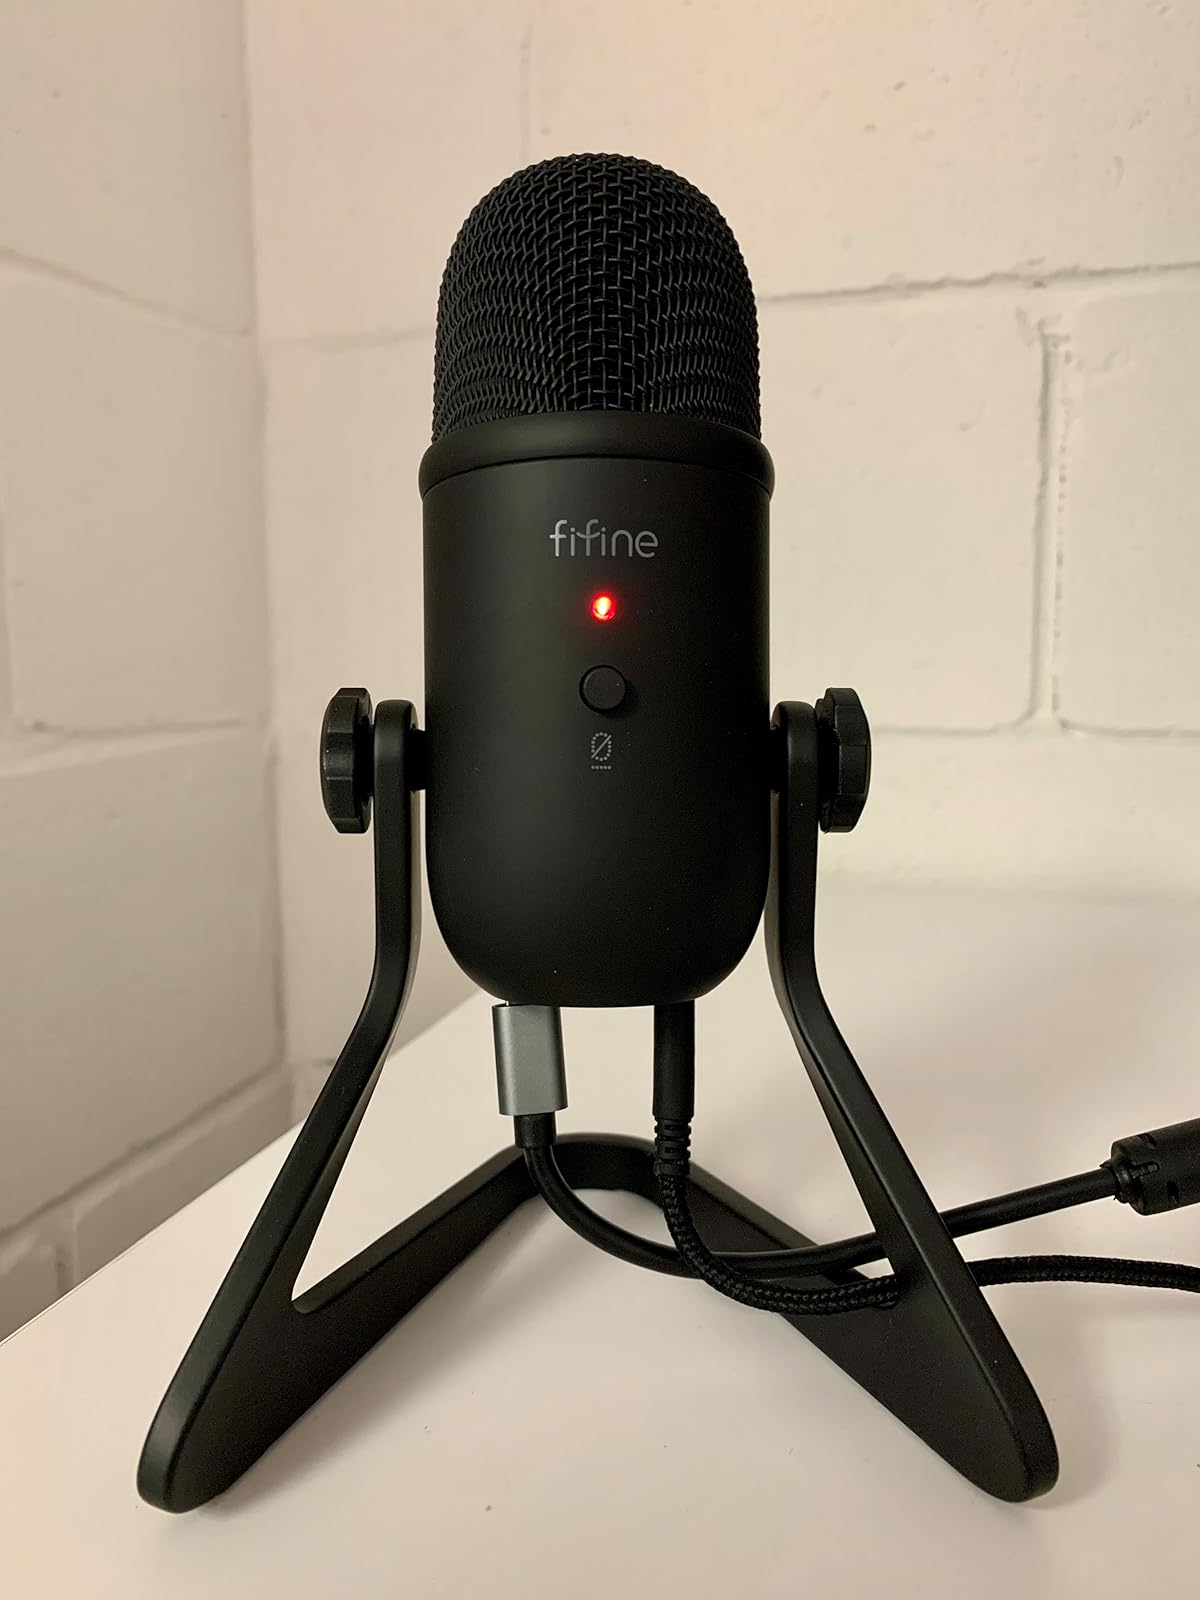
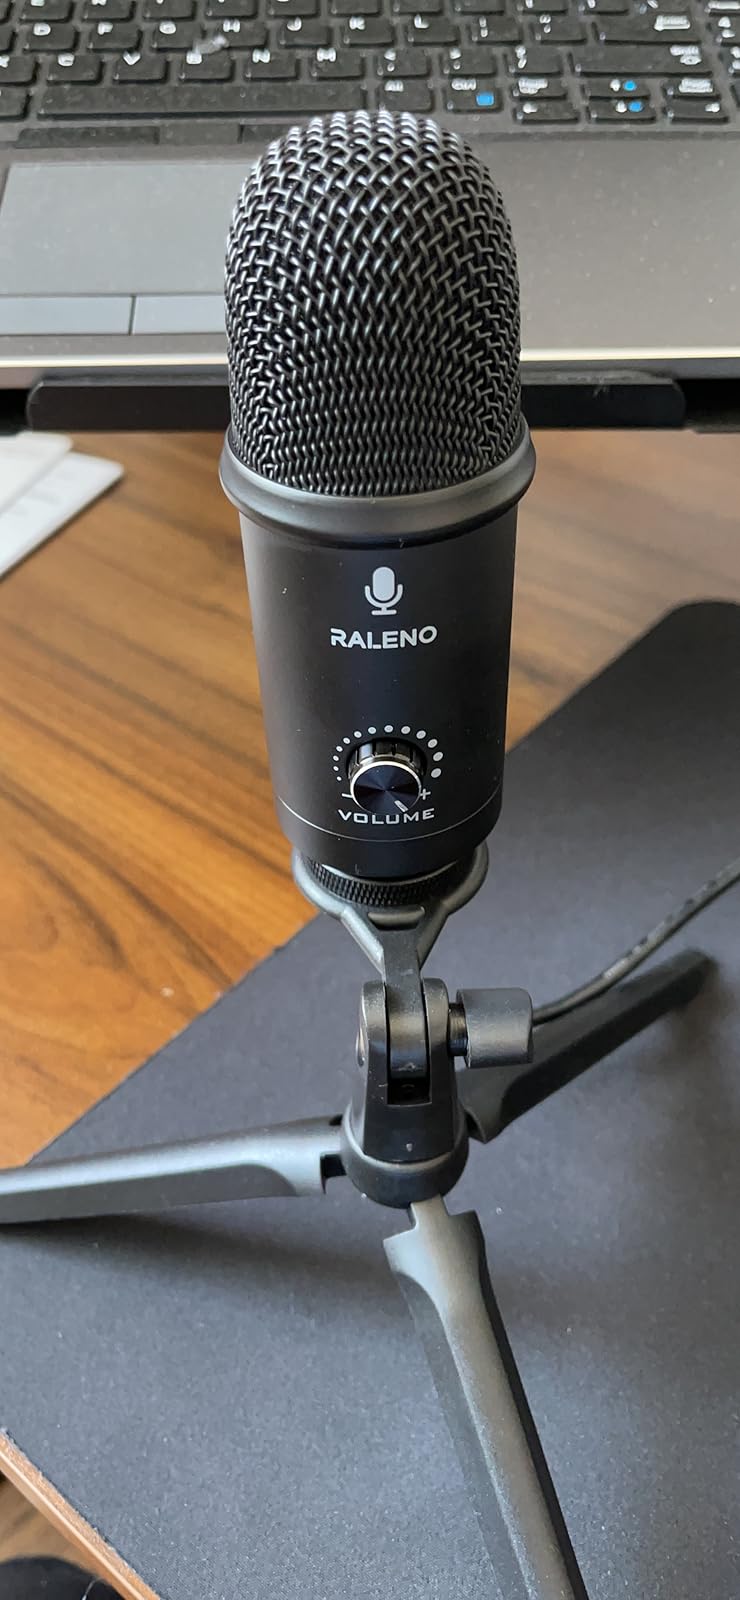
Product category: microphone
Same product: no